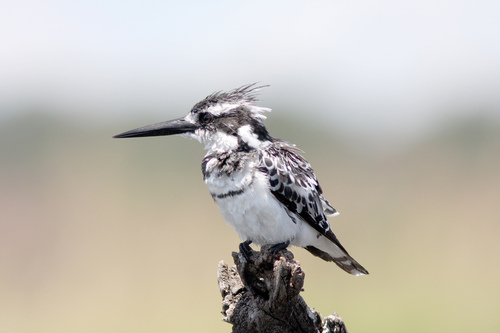
this colorful bird has a white belly and breast, black wings with white wing bars, and black tarsus and feet.
this bird has a white belly and breast, with a black superciliary and long narrow bill.
a small bird with a white breast and belly, black grey and white wings, and a long pointed wing that is large compared to its body.
small white bird with grey and white face and back, long white eyebrows and long black bill.
bird with long, fat and sharp pointed beak that is black, and white belly and abdomena small white and black bird with a long black pointed beak.
the bird has a long black bill, white belly and spiked crown.
a small white bird with black throughout its back and wings, with a long thing bill.
the bird is short and has a fluffy white belly with long bill.
this bird has a long black pointed bill, with a black and white breast.
Species: Pied Kingfisher